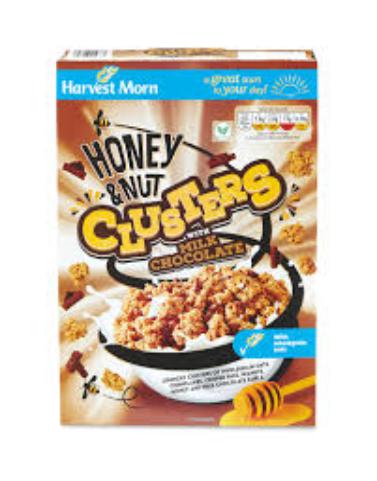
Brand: Honey Nut Clusters
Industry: Food